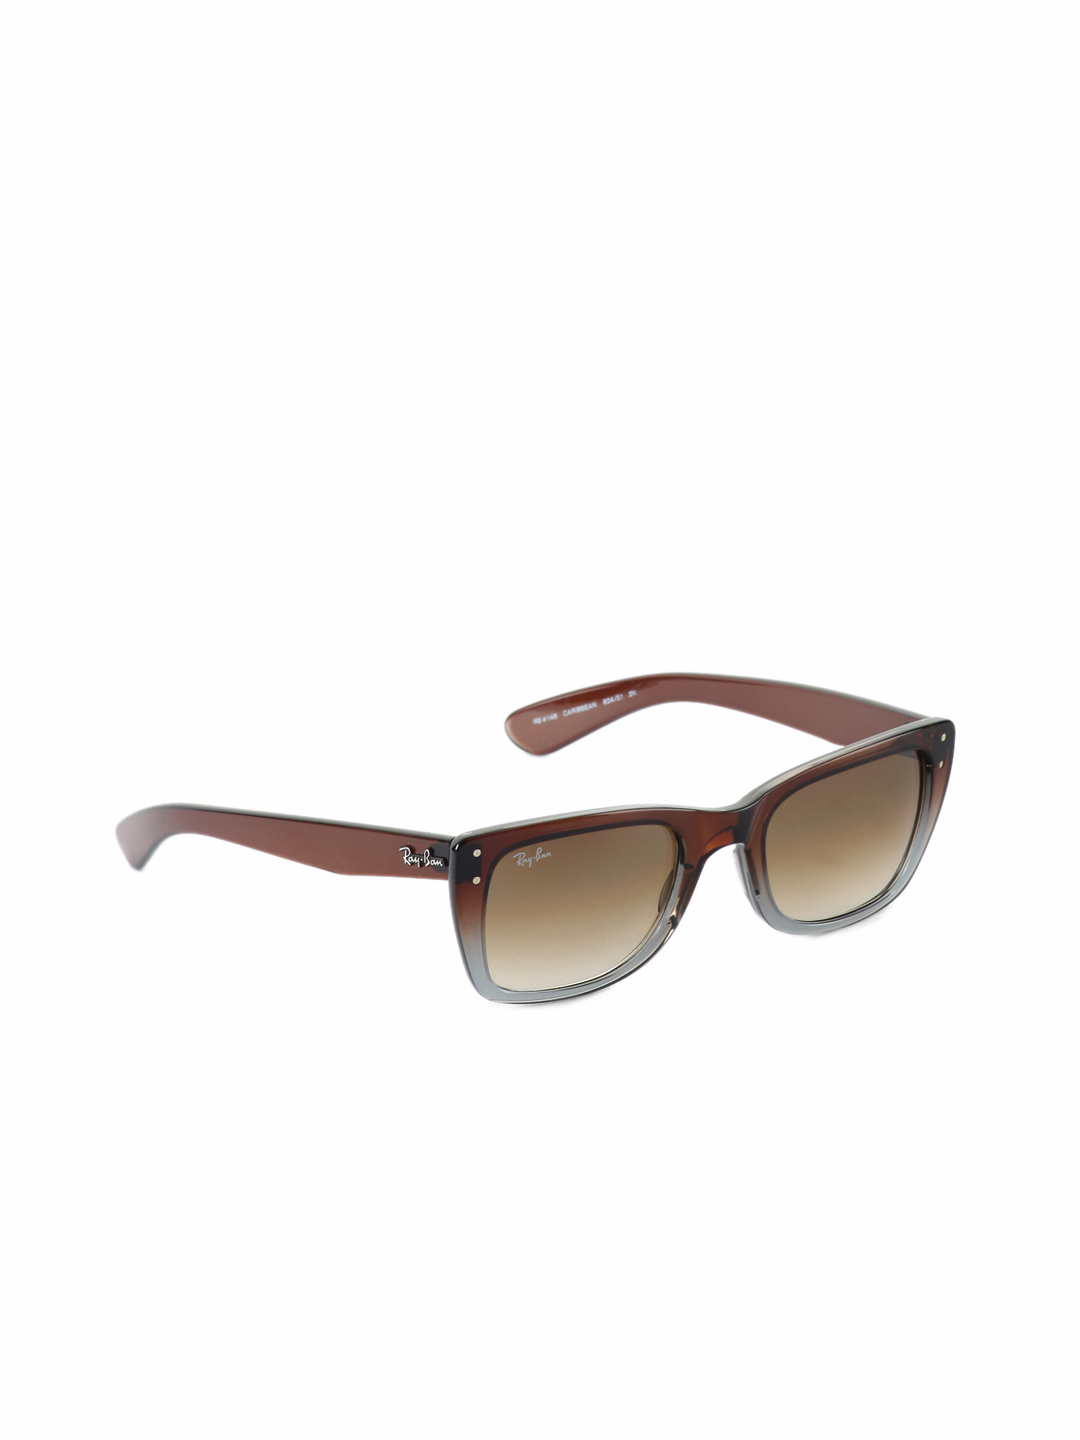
Ray-Ban Men Caribbean Brown Sunglasses
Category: Accessories / Eyewear / Sunglasses
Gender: Men
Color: Brown
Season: Winter 2016
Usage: Casual